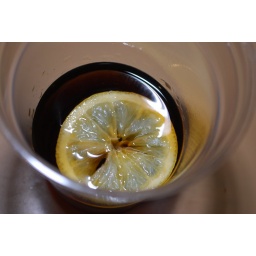
in a plastic cup